Kart racing game

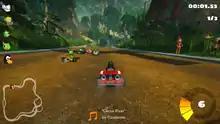
"SuperTuxKart" is a kart racing game featuring mascots of open-source software.

A kart racing game, also known as cart racing game or go-kart racing game, is a subgenre of racing games. Kart racing games have simplified driving mechanics while including unusual racetrack designs, obstacles, and vehicular combat. Though the genre has its roots in the 1980s, "Super Mario Kart" (1992) popularized the genre, with its subsequent series still being considered the foremost kart racing franchise.